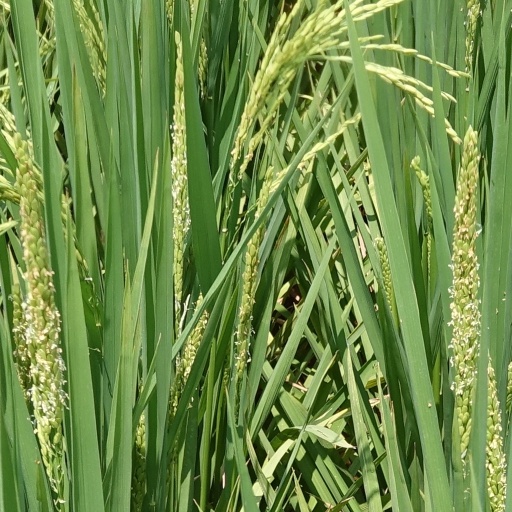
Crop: rice